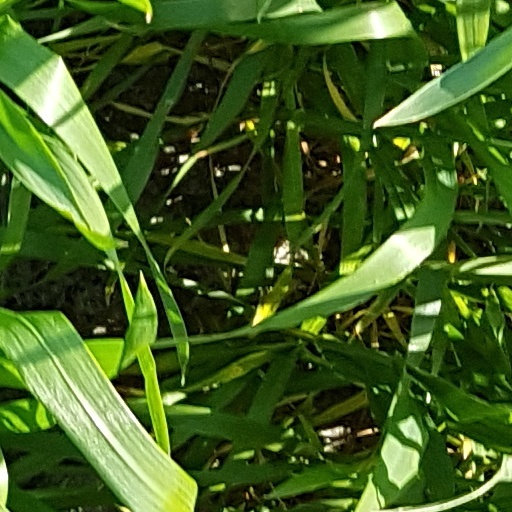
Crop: wheat